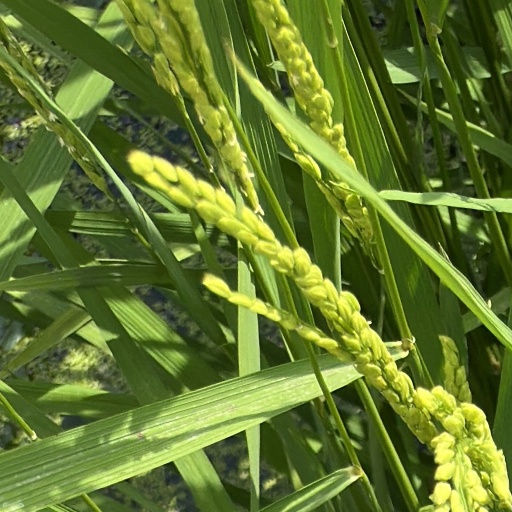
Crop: rice